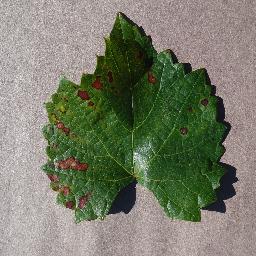
Label: Grape___Esca_(Black_Measles)